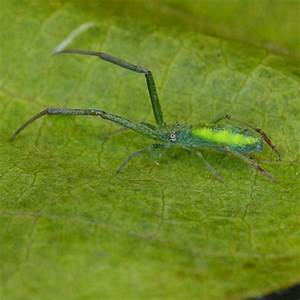
Label: spider